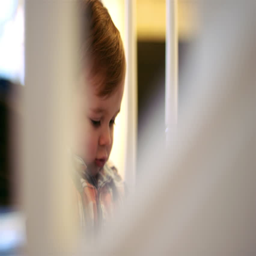
little boy standing at the bottom of stairs , view through the railings